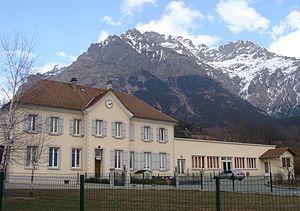
Les Costes (Hautes-Alpes), la mairie et la salle des fêtes, dominées par le Banc du Peyron, dont le sommet est le point le plus élevé de la commune.
Les Costes est une ancienne commune française située dans le département des Hautes-Alpes en région Provence-Alpes-Côte d'Azur.